1921 Louth by-election

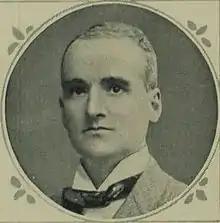
T. Wintringham

Polling Day was set for 22 September 1921, 45 days after the death of the former MP, allowing for a long campaign. Despite rumours the contrary, on 13 September nominations closed to confirm that the election would be a three-way contest.